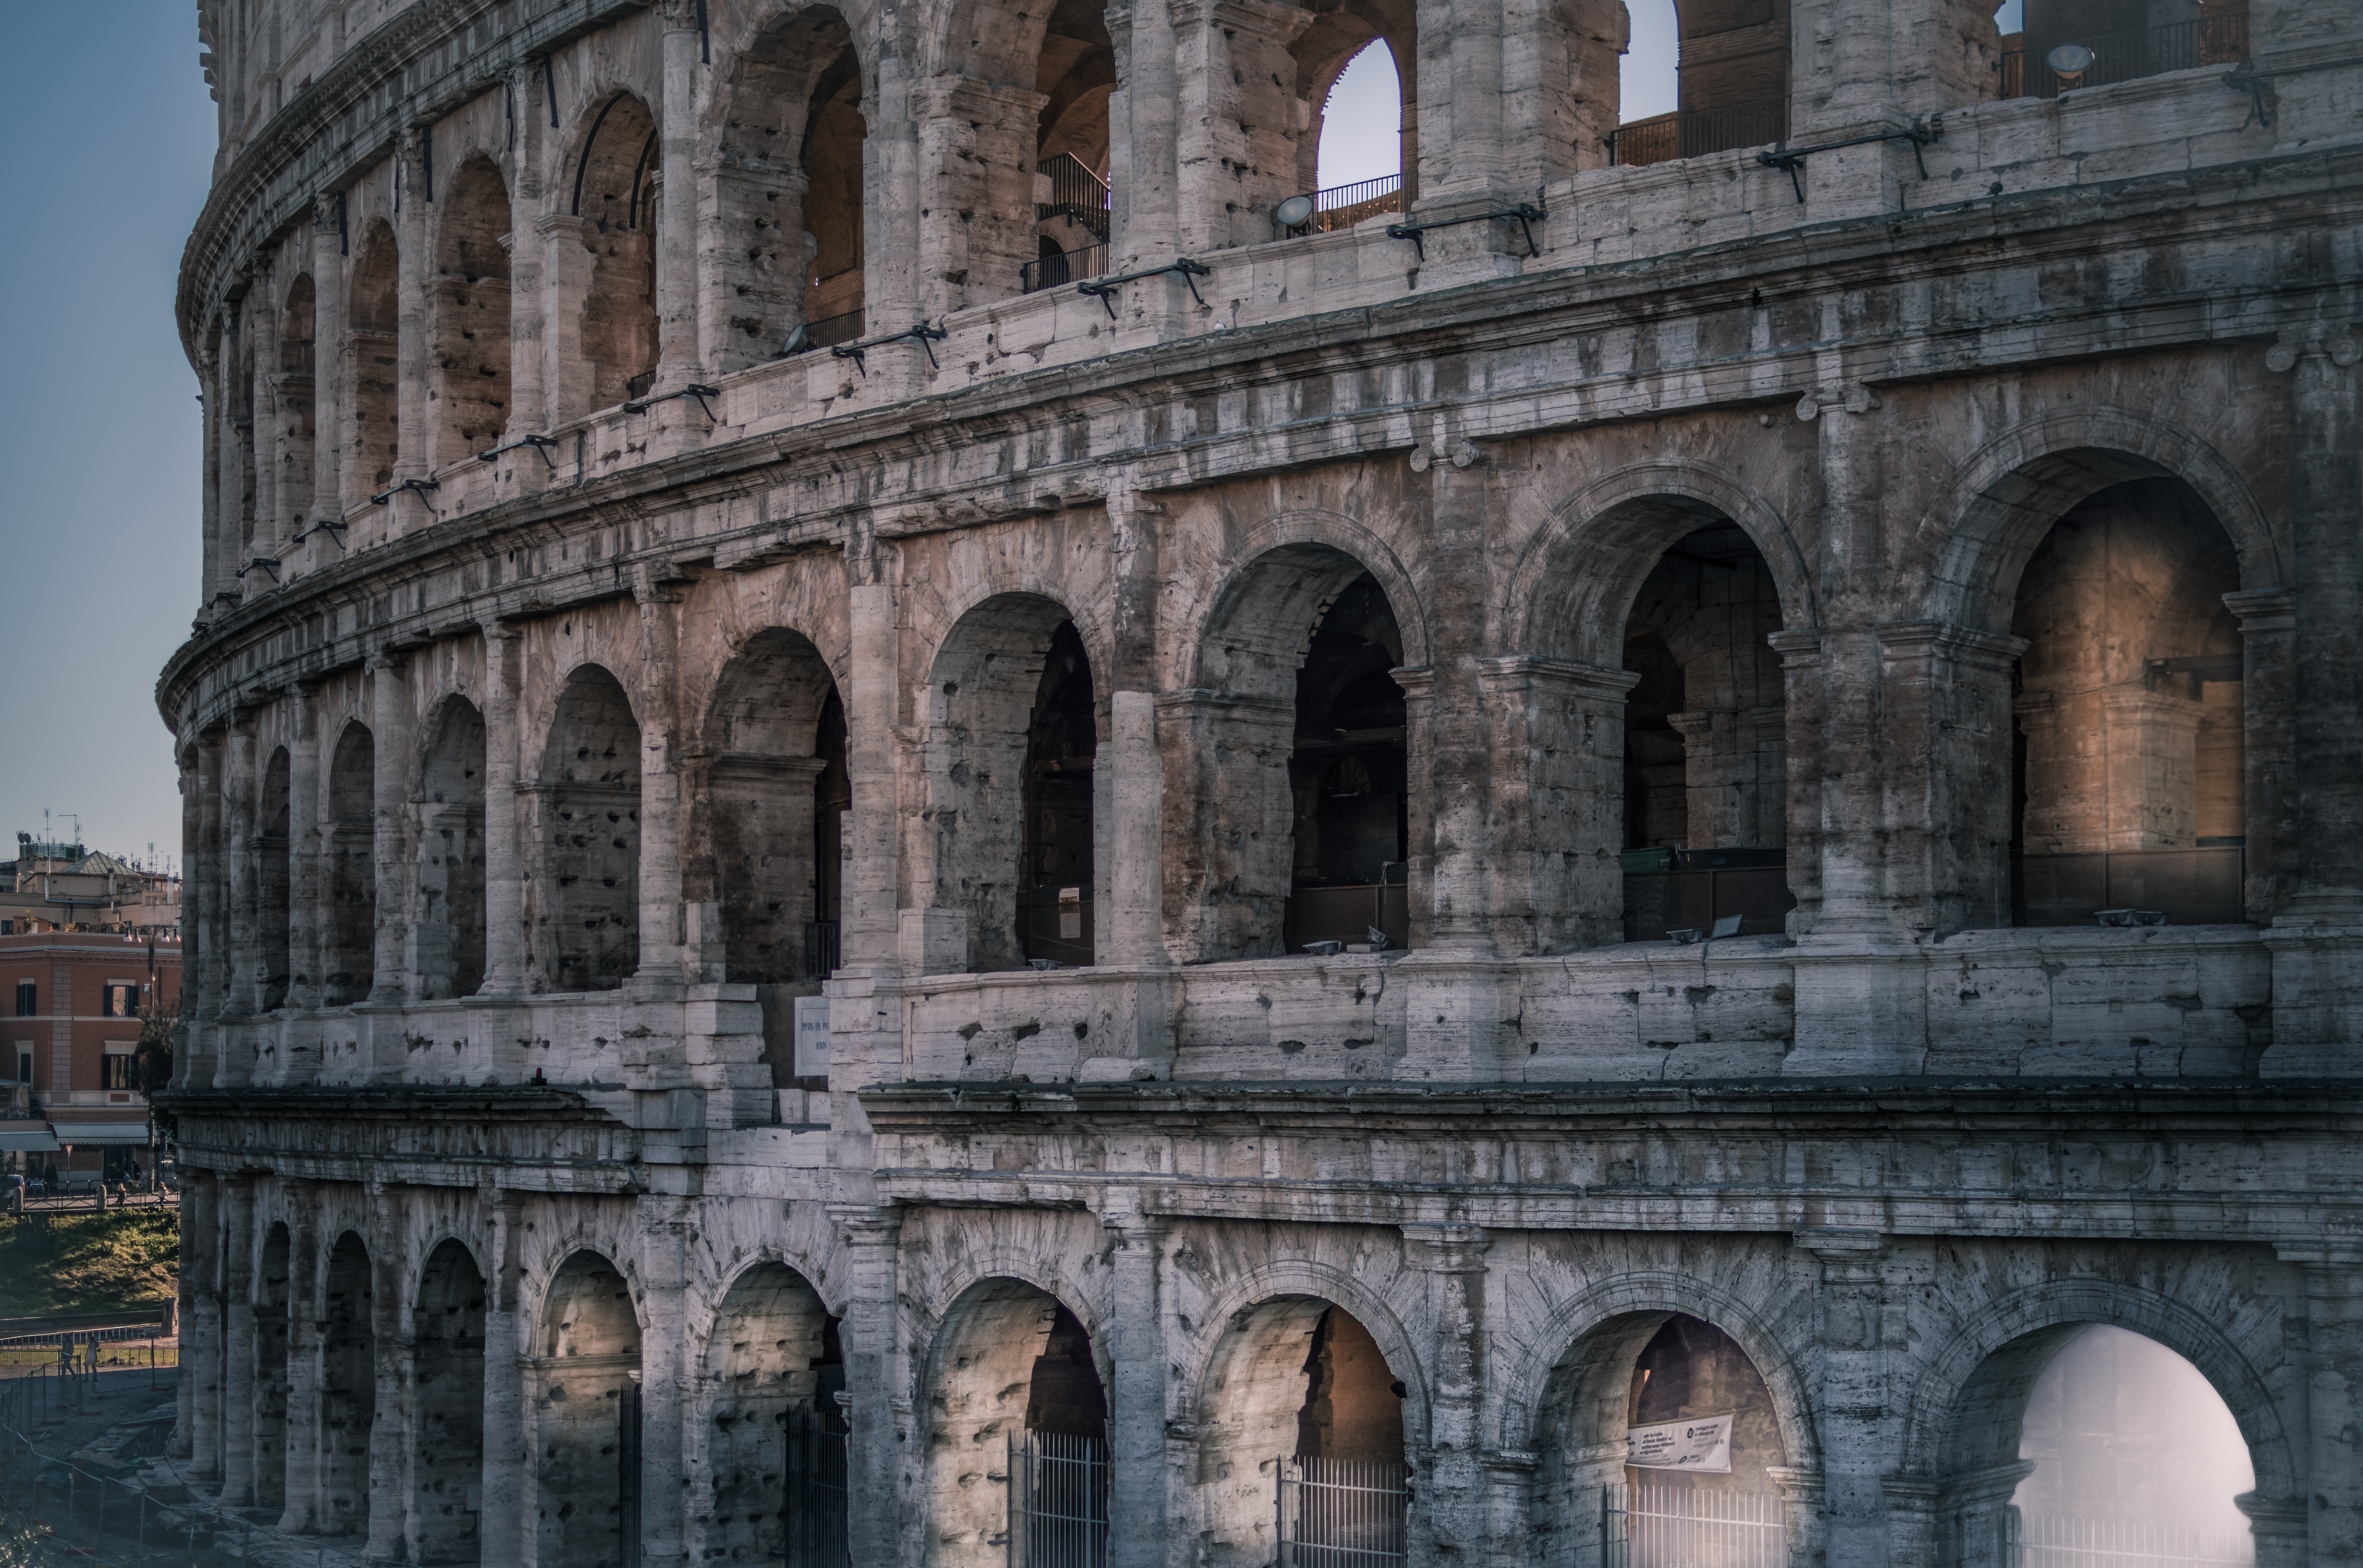
architecture, structure, monument, arch, column, landmark, facade, ruins, basilica, ancient rome, ancient history, human settlement, ancient roman architecture